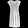
Label: Dress